Bela Chekurishvili

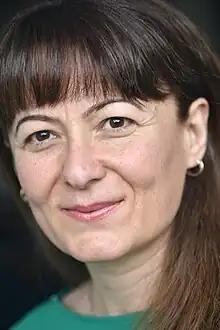
Chekurishvili in 2018

Bela Chekurishvili (born 25 December 1974) is a poet and journalist from Georgia.